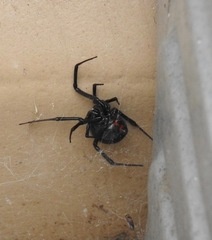
Species: Lactrodectus_hesperus